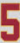
Number: 5